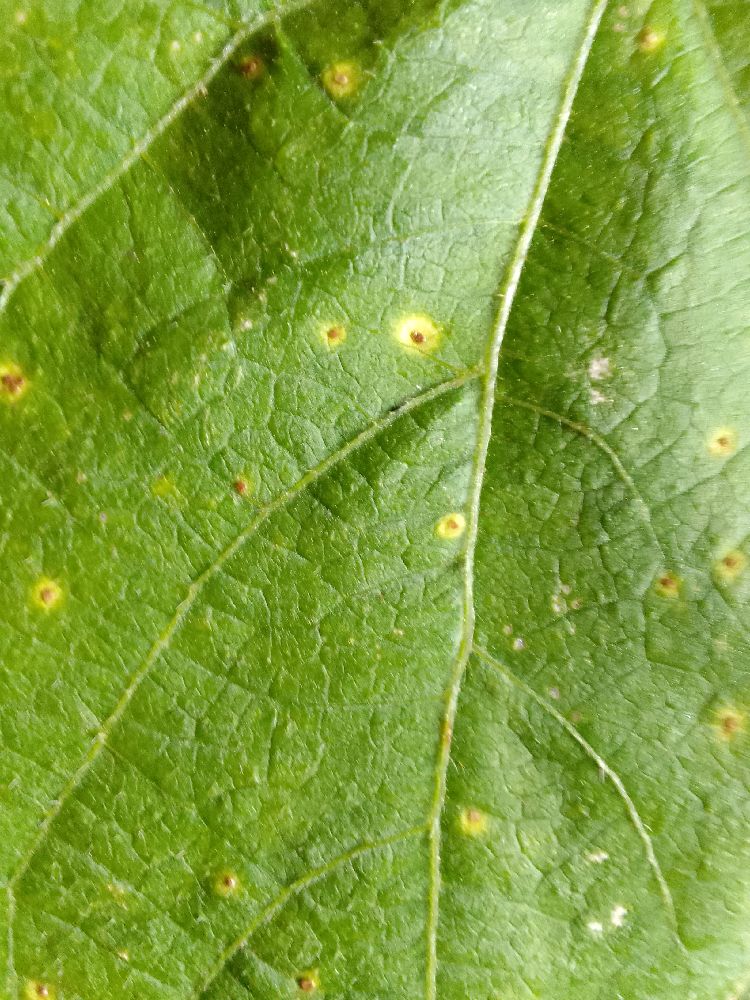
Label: rust